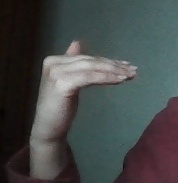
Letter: khaa